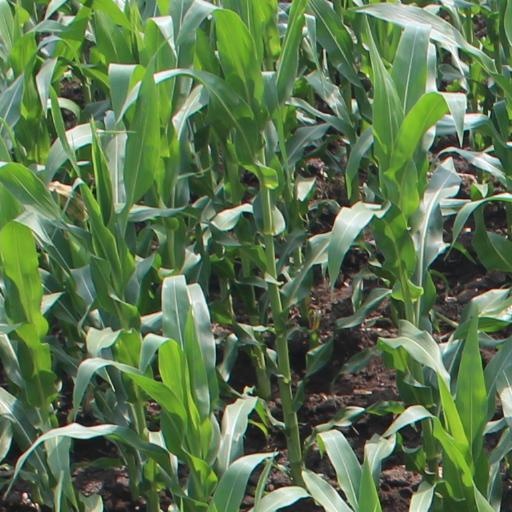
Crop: maize; corn